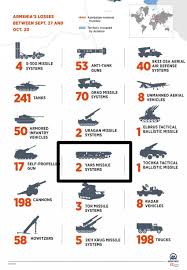
Label: Air Defense